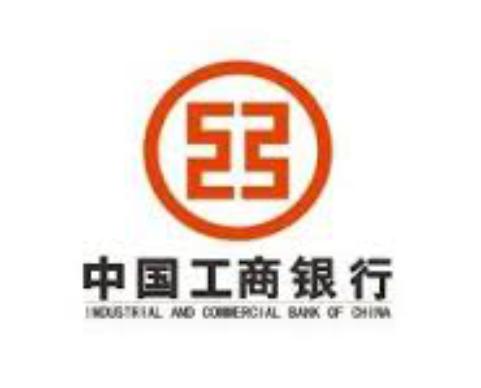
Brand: icbc-2
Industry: Others